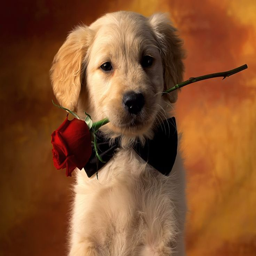
putting the puppy in a crate overnight will help him hold himself , though new puppies will not be able to last through the night .